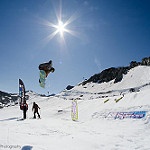
Label: glacier